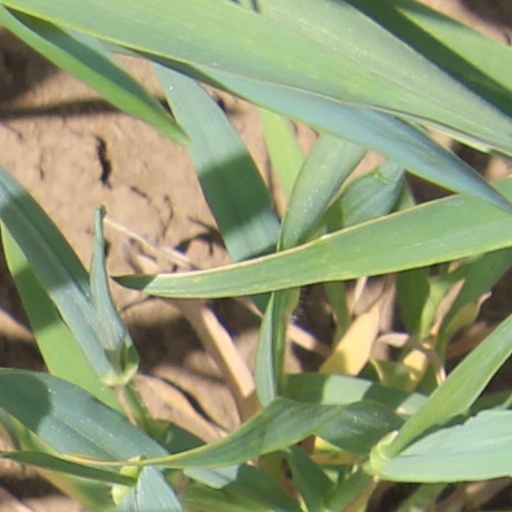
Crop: wheat